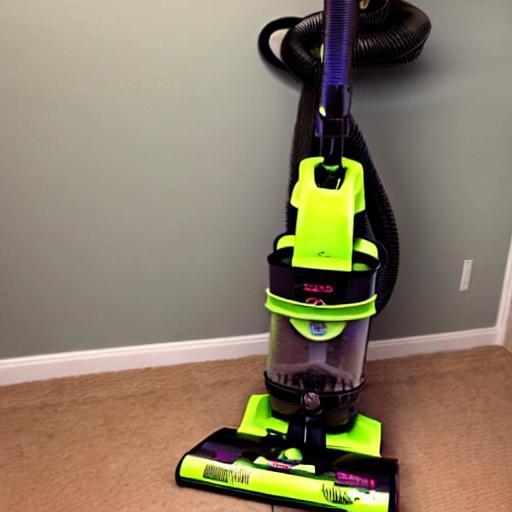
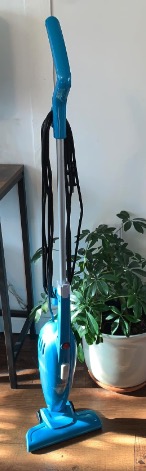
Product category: items_vacuum
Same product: no